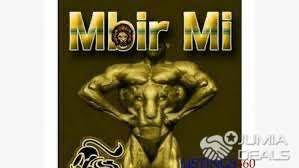
Waaw nataal bii nag bi ma ko xoolee gis naa ci ab nit koo xam ne nit koo xam ne dafa espooru ba seg, léegi mi ngi mel ba jëmm ji biir bi am lu mel ni da cee diseewuwaat jëmmi nit moo ci nekkaat.